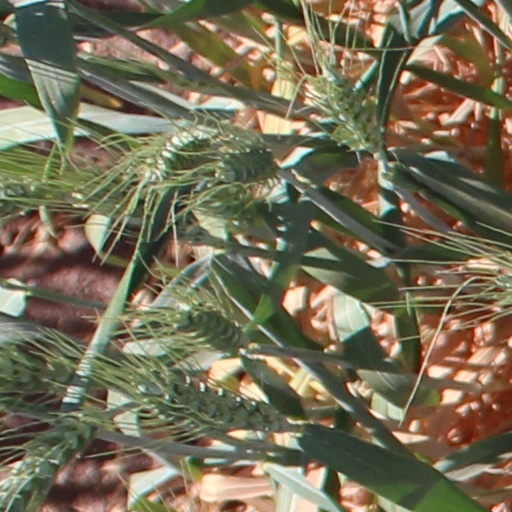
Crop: wheat